Hafravatn

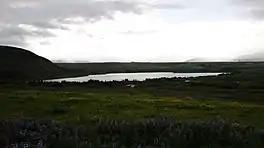

Hafravatn is a small lake on the eastern outskirts of Reykjavík, Iceland. Located at 76 m above sea level, it has an area of with a greatest depth of . The Seljadalsá River flows into it from the east and its discharge is Úlfarsá (into Korpúlfsstaðaá, also known as Ulfarsfellsa). A small village lies on the northern bank of the lake and a paragliding take-off point on its eastern side. The smaller lake of Langavatn lies to its southwest.